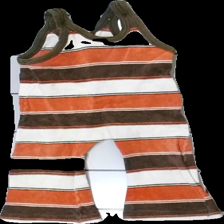
View: back
Type: Trousers
Category: Children
Brand: Missing
Colors: Brown, White, Orange
Material: 72% cotton 28% nylone
Pattern: Striped
Cut: Regular
Season: All
Trend: 70s
Price range: 50-100
Recommended usage: Reuse
Description: randiga hängslebyxor
Comment: vintage